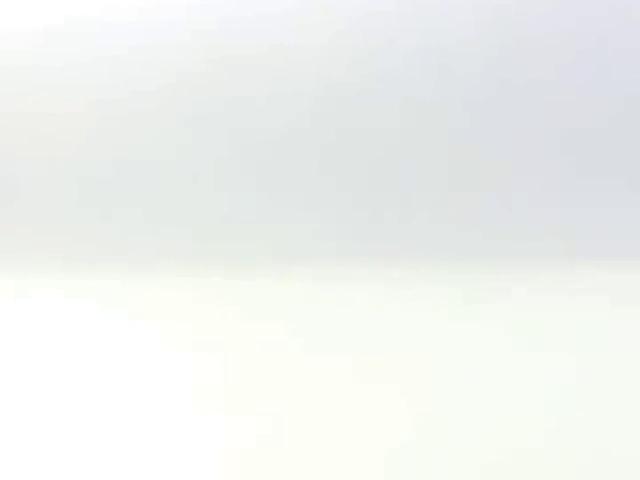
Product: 4M Soda Can Robug
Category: Toys & Games | Kids' Electronics | Remote- & App-Controlled Figures & Robots
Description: The 4M Soda Can Robug teaches the value of recycling by repurposing a used can into a fun and functional robot.
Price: $15.95